Andrey Rasbash

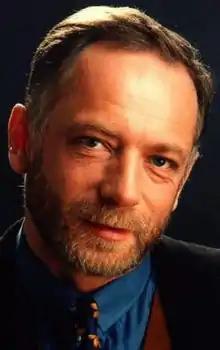

Andrey Leonidovich Rasbash (December 15, 1952, in Ust-Kara, Nenets Autonomous Okrug, Arkhangelsk Oblast – July 23, 2006, in Moscow) was a Soviet and Russian figure TV, cameraman and film director, television presenter, and producer. He was one of the founders of independent TV company VID (17.14%).